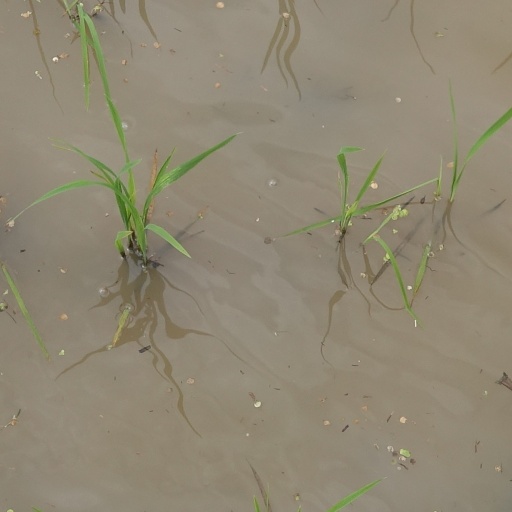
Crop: rice